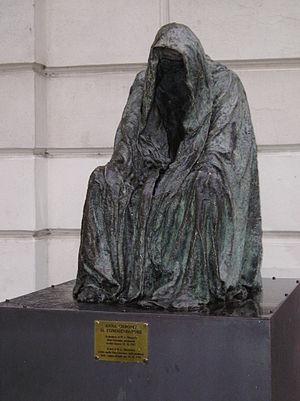
Anna Chromy née le 18 juillet 1940 à Krumau en protectorat de Bohême-Moravie est une peintre et sculptrice tchèque.